United States Air Force Academy Cadet Wing

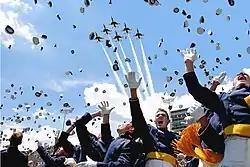
Air Force Academy cadets celebrate after graduation.

The United States Air Force Academy Cadet Wing (AFCW) is the student body of the United States Air Force Academy. The students, called "cadets", are divided into four classes, based on their year in school, much like a civilian college. They are not called freshmen, sophomores, juniors and seniors, however, but fourth-, third-, second- and first-class cadets, respectively. Fourth-class cadets (freshmen) are sometimes called "doolies,” which is a term that derives from the Greek word "", which means "slave" or "servant". Members of the three lower classes are also called "4 degrees", "3 degrees" or "2 degrees" (or "4-degs", 3-degs", and "2-degs" respectively) based on their class. First-class cadets (seniors) are called "firsties". In the military structure of the Cadet Wing, first class cadets hold the positions of cadet officers, second class cadets act as the cadet non-commissioned officers and third-class cadets represent the cadet junior non-commissioned officers.